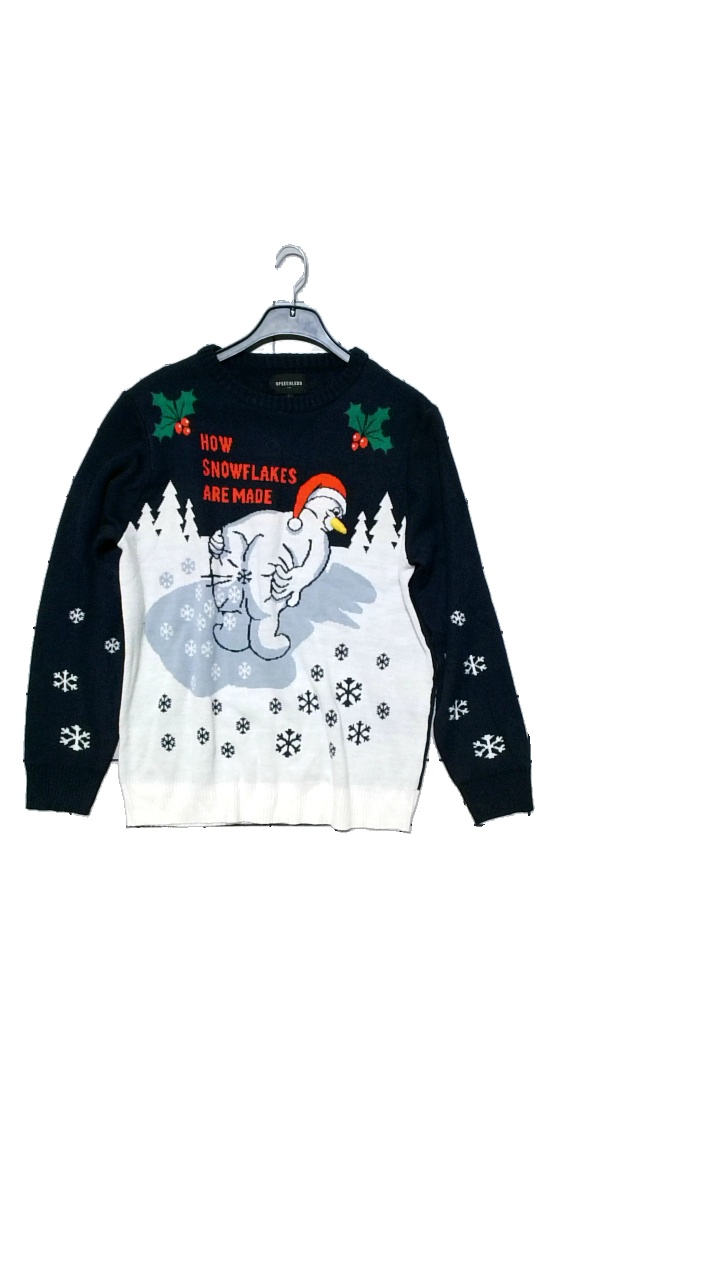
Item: Sweater (Unisex)
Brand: Missing
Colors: Multicolor
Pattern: Other
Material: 100% acrylic
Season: Winter
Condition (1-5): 4
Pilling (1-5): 4
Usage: Reuse
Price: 100-150